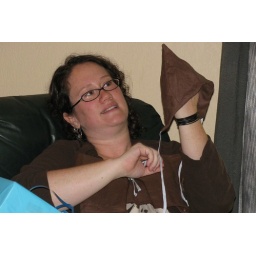
Super cute hat and jacket made by Whit's crafty friends